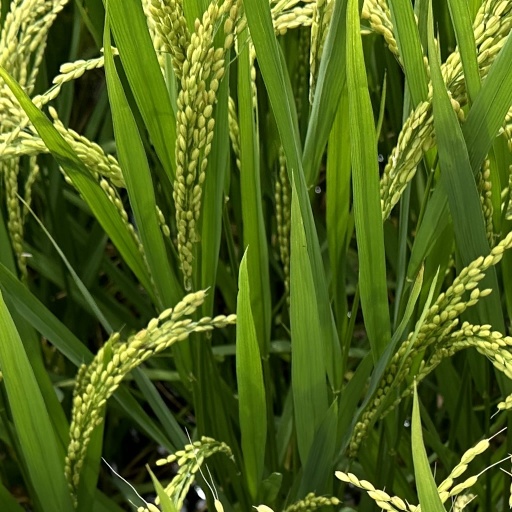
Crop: rice